Air Force One

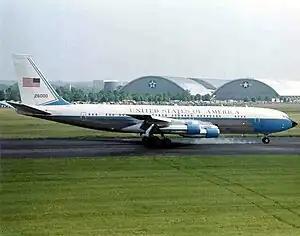
"SAM 26000" used for President Kennedy through Clinton, shown in AF2 livery

The new VC-137C was not yet modified for presidential service when John F. Kennedy took office in 1961. On the recommendation of his wife, Jacqueline Kennedy, he contacted the French-born American industrial designer Raymond Loewy for help in designing new livery and interiors for the VC-137C.